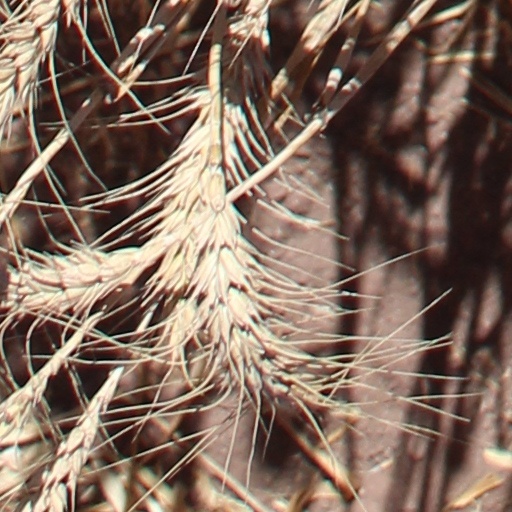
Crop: wheat